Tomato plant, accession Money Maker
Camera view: vertical (180 deg); turntable rotation: 180 degrees
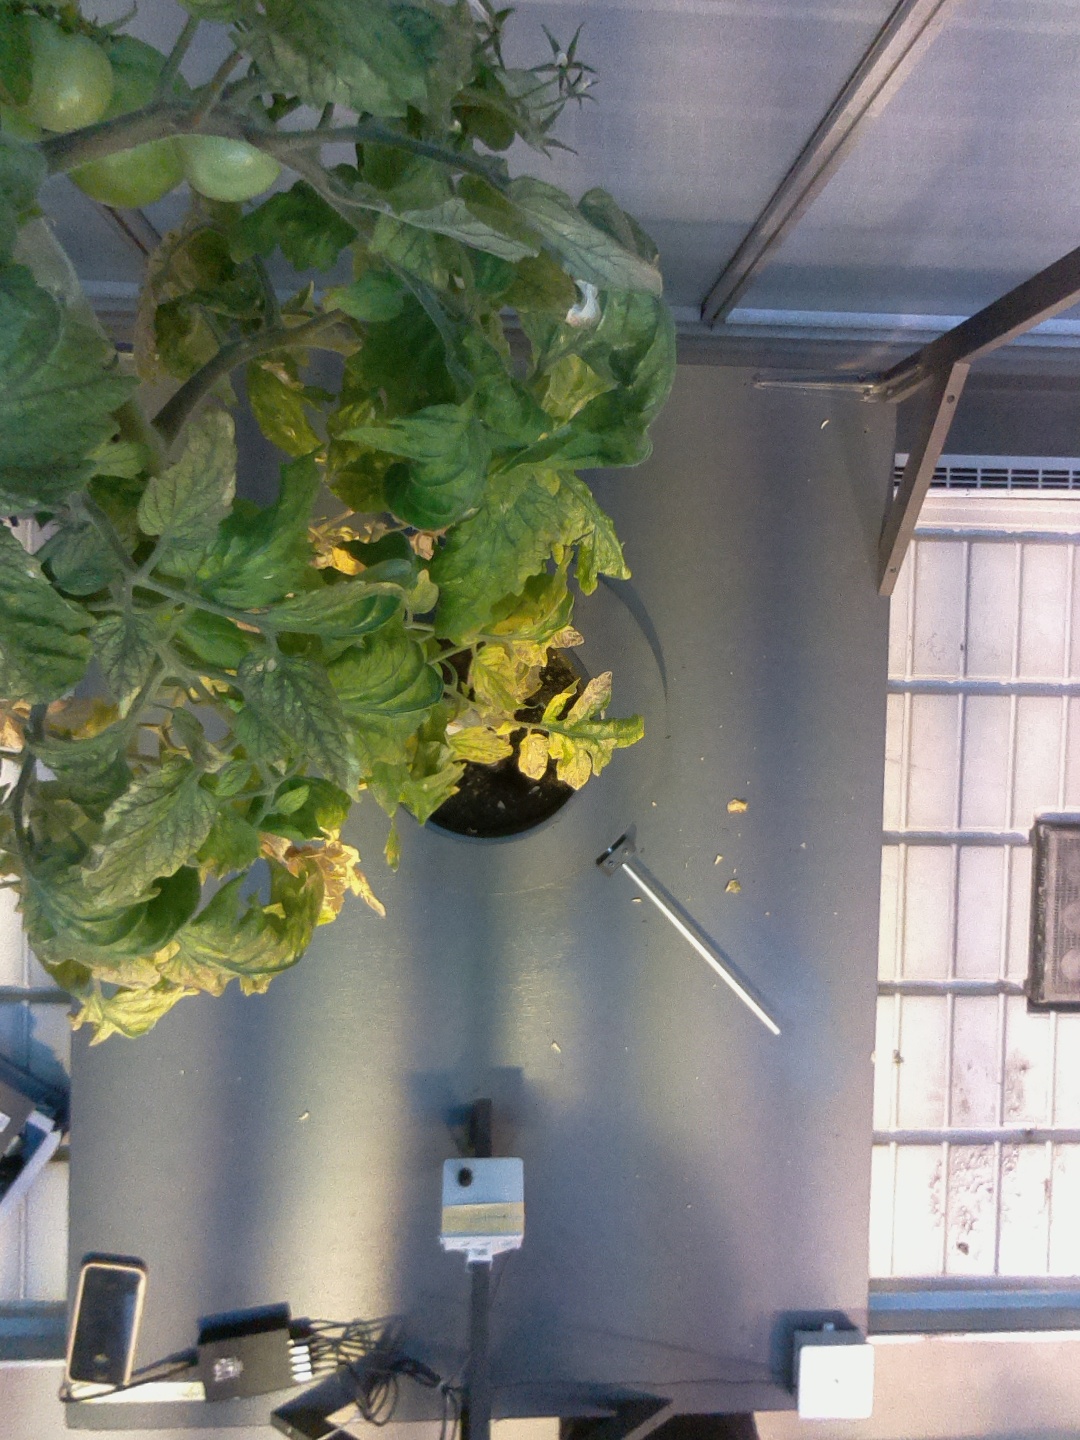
BBCH growth stage 81: 10%-20% of fruits show typical fully ripe color